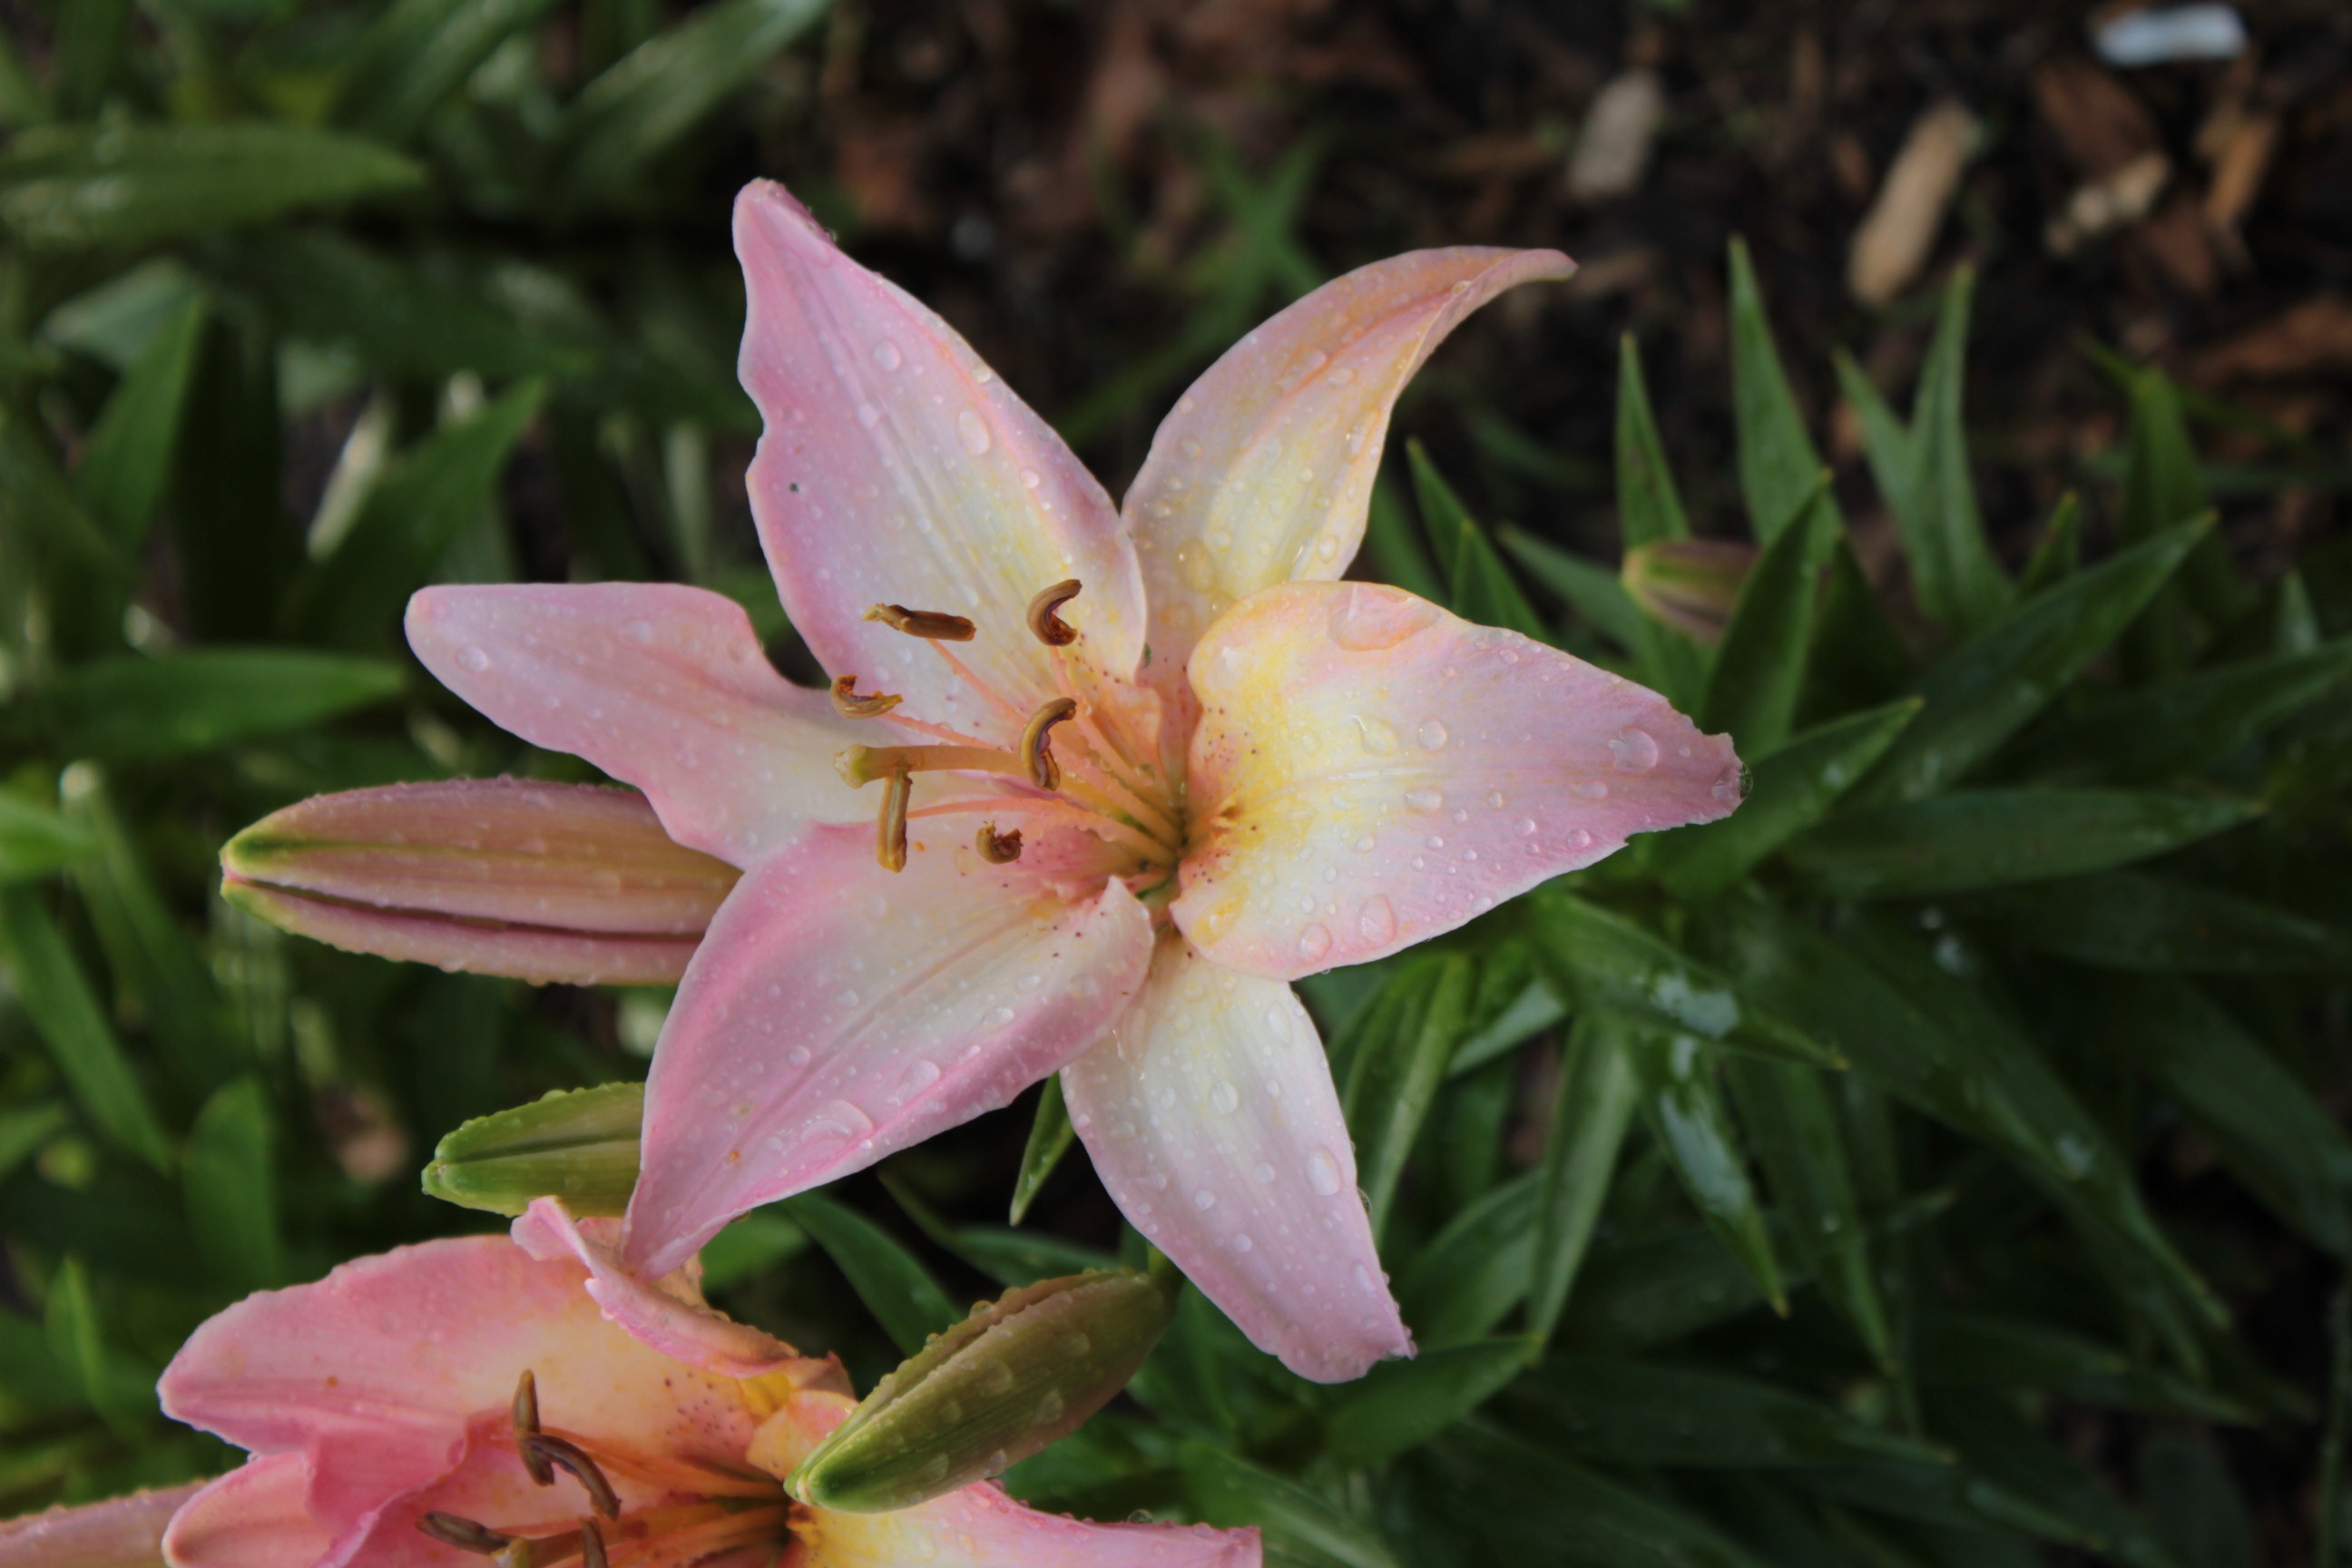
blossom, plant, flower, petal, spring, botany, garden, pink, flora, wildflower, lily, daylily, macro photography, flowering plant, land plant, fawn lily